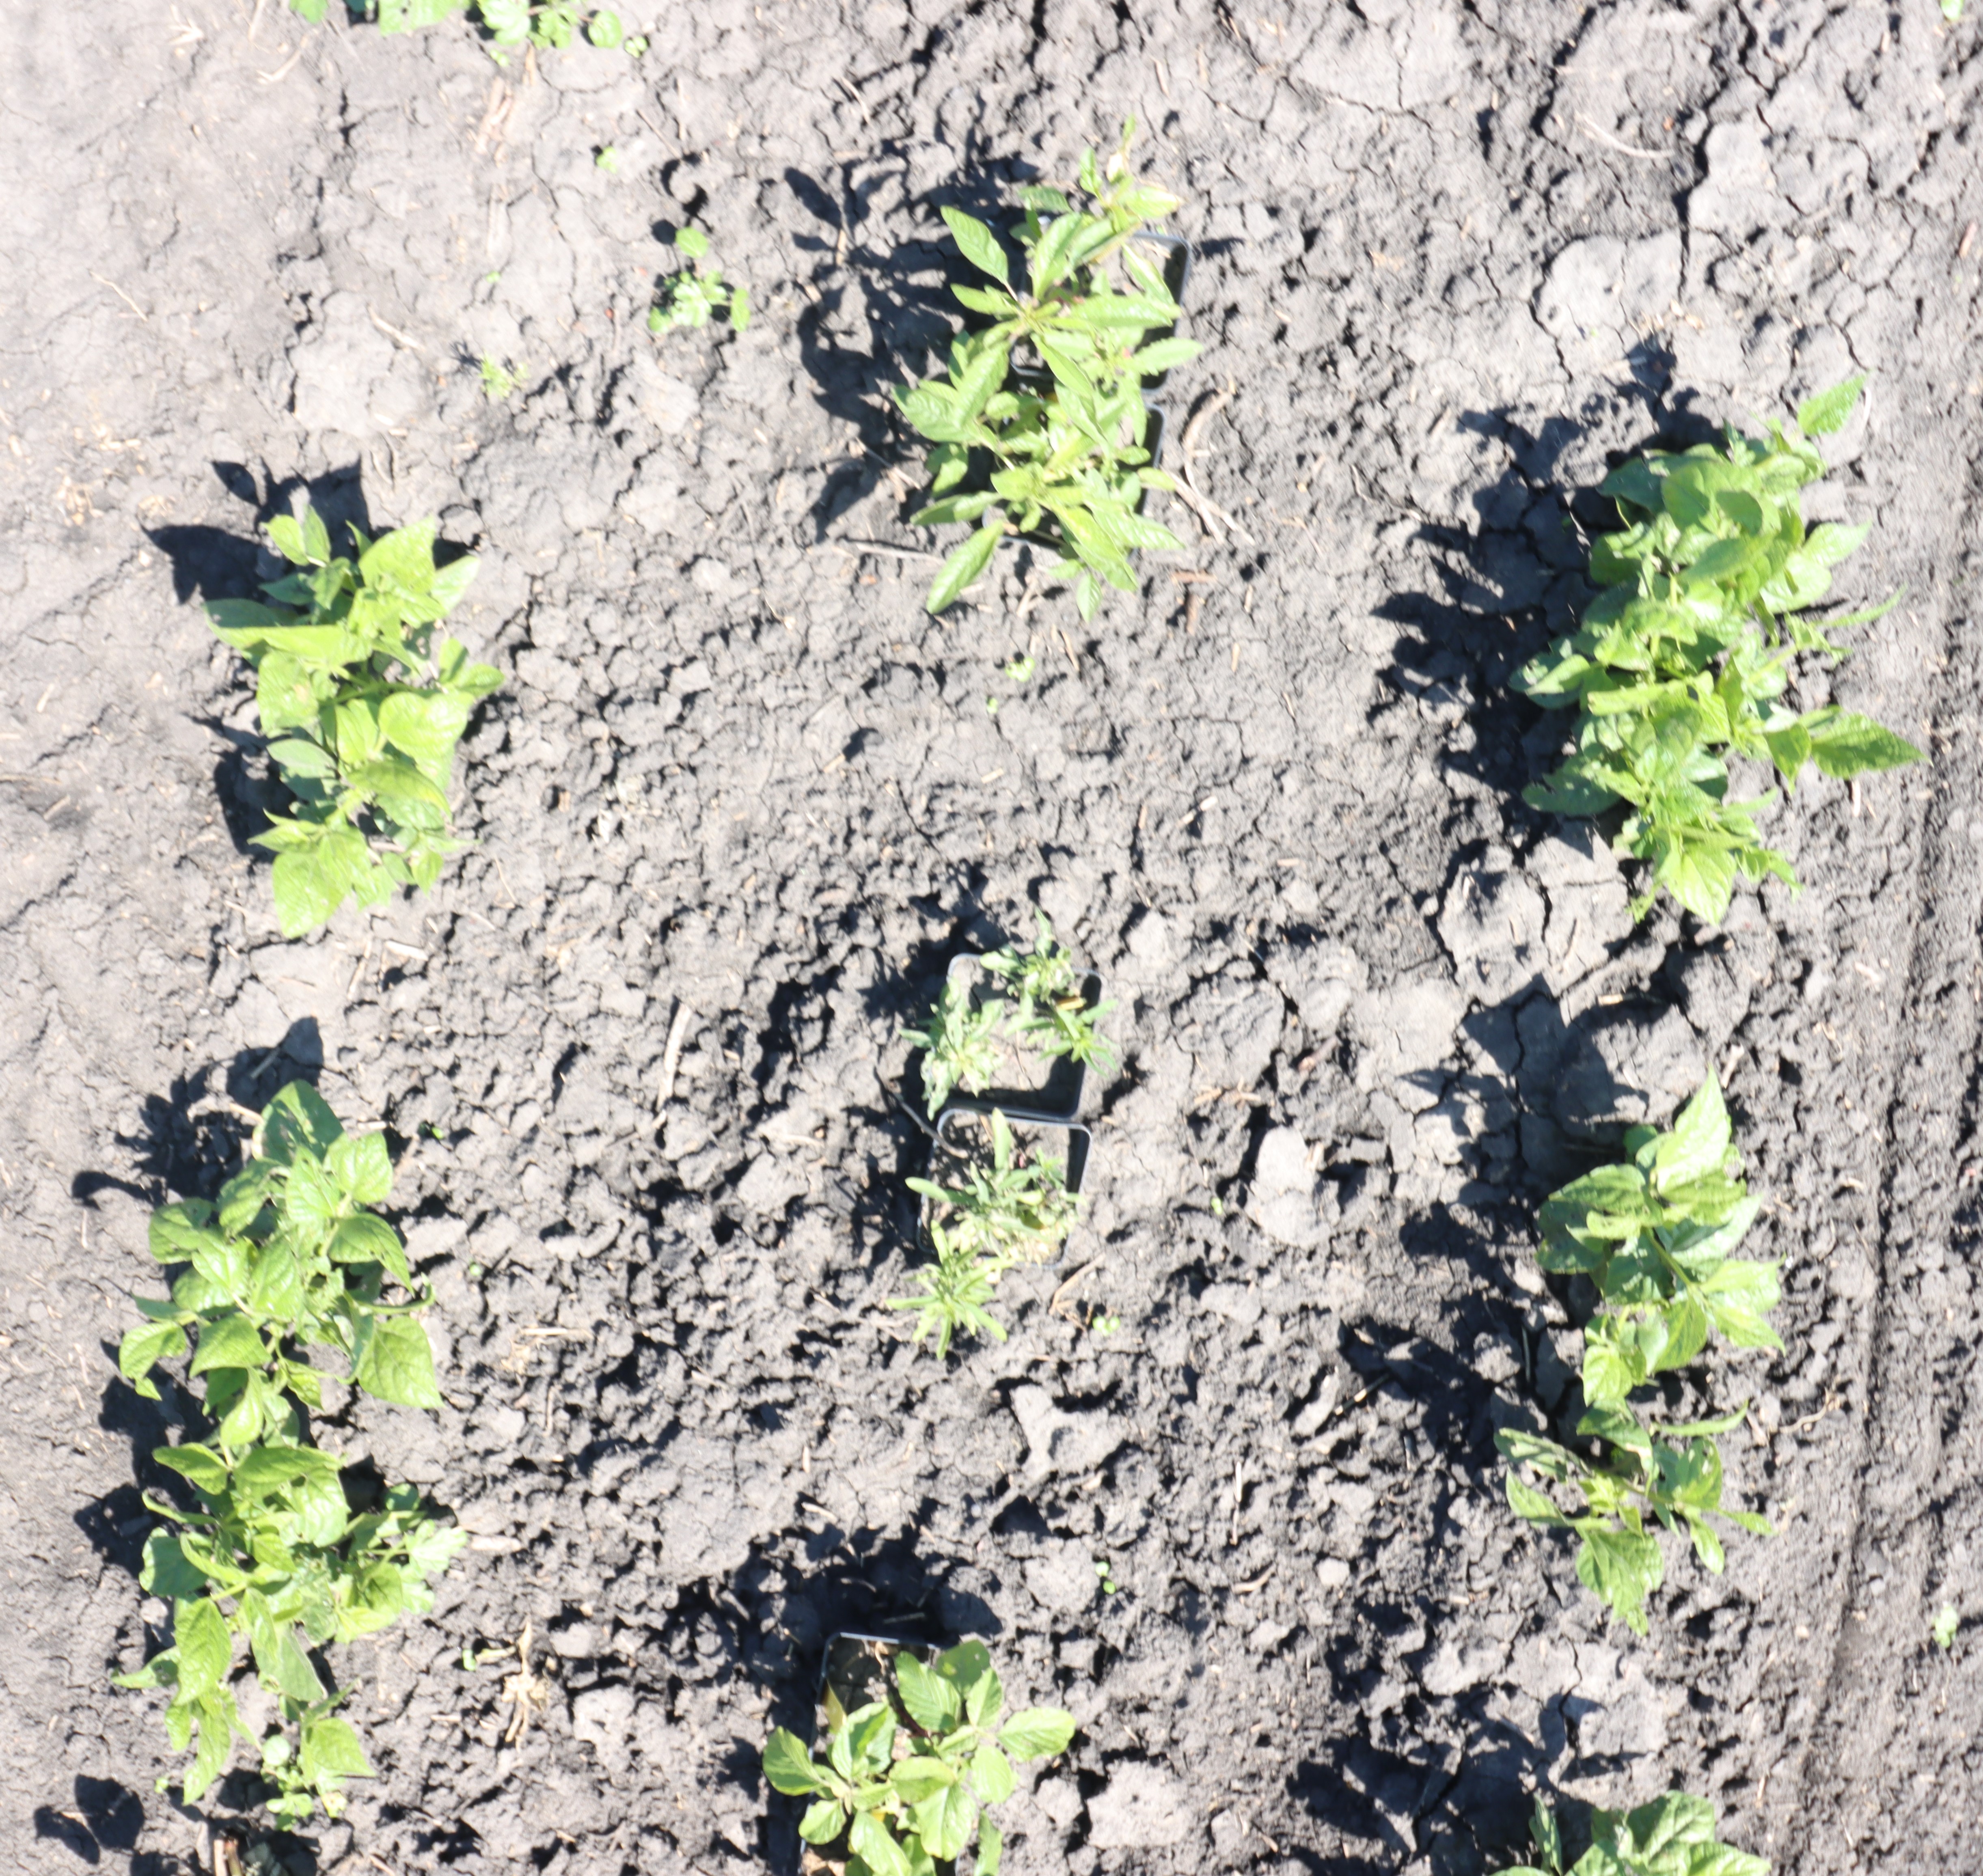
Crop: Black bean
Objects: Waterhemp, Blackbean, Blackbean, Blackbean, Redroot Pigweed, Blackbean, Blackbean, Kochia, Kochia